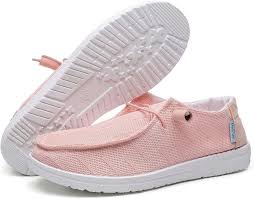
Label: Boat